Holy Forty Martyrs Church, Veliko Tarnovo

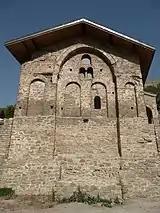
SS. Forty Martyrs Church - the Western façade viewed from the bank of Yantra river

Saint Sava, the most important saint of the Serbian Orthodox Church, was first buried at the church after he died on 14 January 1235 or 1236 during a visit to Tarnovo, but his relics were moved to Serbia shortly after that, on 6 May 1237.